Lines of Torres Vedras

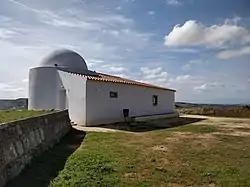
Visitors' Centre at Fort St. Vincent

A monument commemorating the victory of the Anglo-Portuguese troops over the French armies and the construction of the Torres Vedras Lines was approved in 1874 and finished in 1883. Somewhat reminiscent of Nelson’s Column in London, the column is topped by a statue of the Classical Greek figure of Hercules. This was executed by the sculptor Simões de Almeida who was also responsible for the Monument to the Restorers in Lisbon. The column used marble from the parish of Pêro Pinheiro in Sintra municipality.